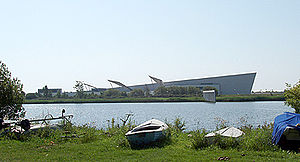
Arken / Galleri
Arken Museum for Moderne Kunst er et kunstmuseum for moderne kunst i Ishøj, der blev indviet den 15. marts 1996 som en del af Kulturby 96.